Bell UH-1 Iroquois

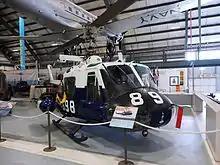
A retired Royal Australian Navy (RAN) UH-1B

The Army tested a great variety of experimental weapons on the UH-1; nearly anything that could be carried. The Army desired weapons with large calibers and high rates of fire, which led to the testing of a 20 mm cannon on a large mount bolted to the cabin floor. The size of the weapon allowed very little room for movement. The Army further tested a full-size Vulcan cannon firing out the door of a UH-1. It was capable of firing 2400 rounds per minute, or about 40 rounds per second. Despite this being a significant reduction from the nearly 100 rounds per second fired by a standard Vulcan cannon, the installation proved too kinetic for the UH-1. Podded versions of the M24 20 mm cannon were tested in combat over Vietnam. There was a wide variety of 7.62 mm automatic weapons tested, including different installations of the M60 machine gun. AS-10 and SS-11 missiles were tested in several different configurations. High-capacity rocket launchers were also tested, such as the XM3 launcher, which had 24 launching tubes. Press photos were taken with the XM5 and XM3 installed on the same aircraft, but this arrangement could not be used because it was more than the gross take-off weight of the aircraft.